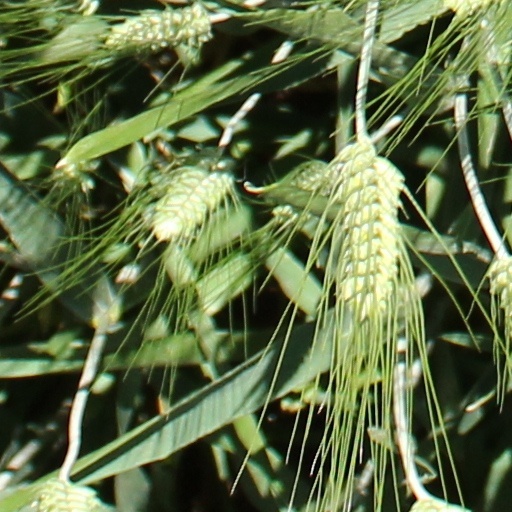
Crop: wheat